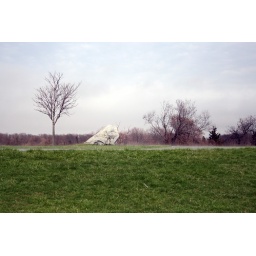
Colt State Park was magical on Saturday - fog lifting from the rocks and grass in between downpours.